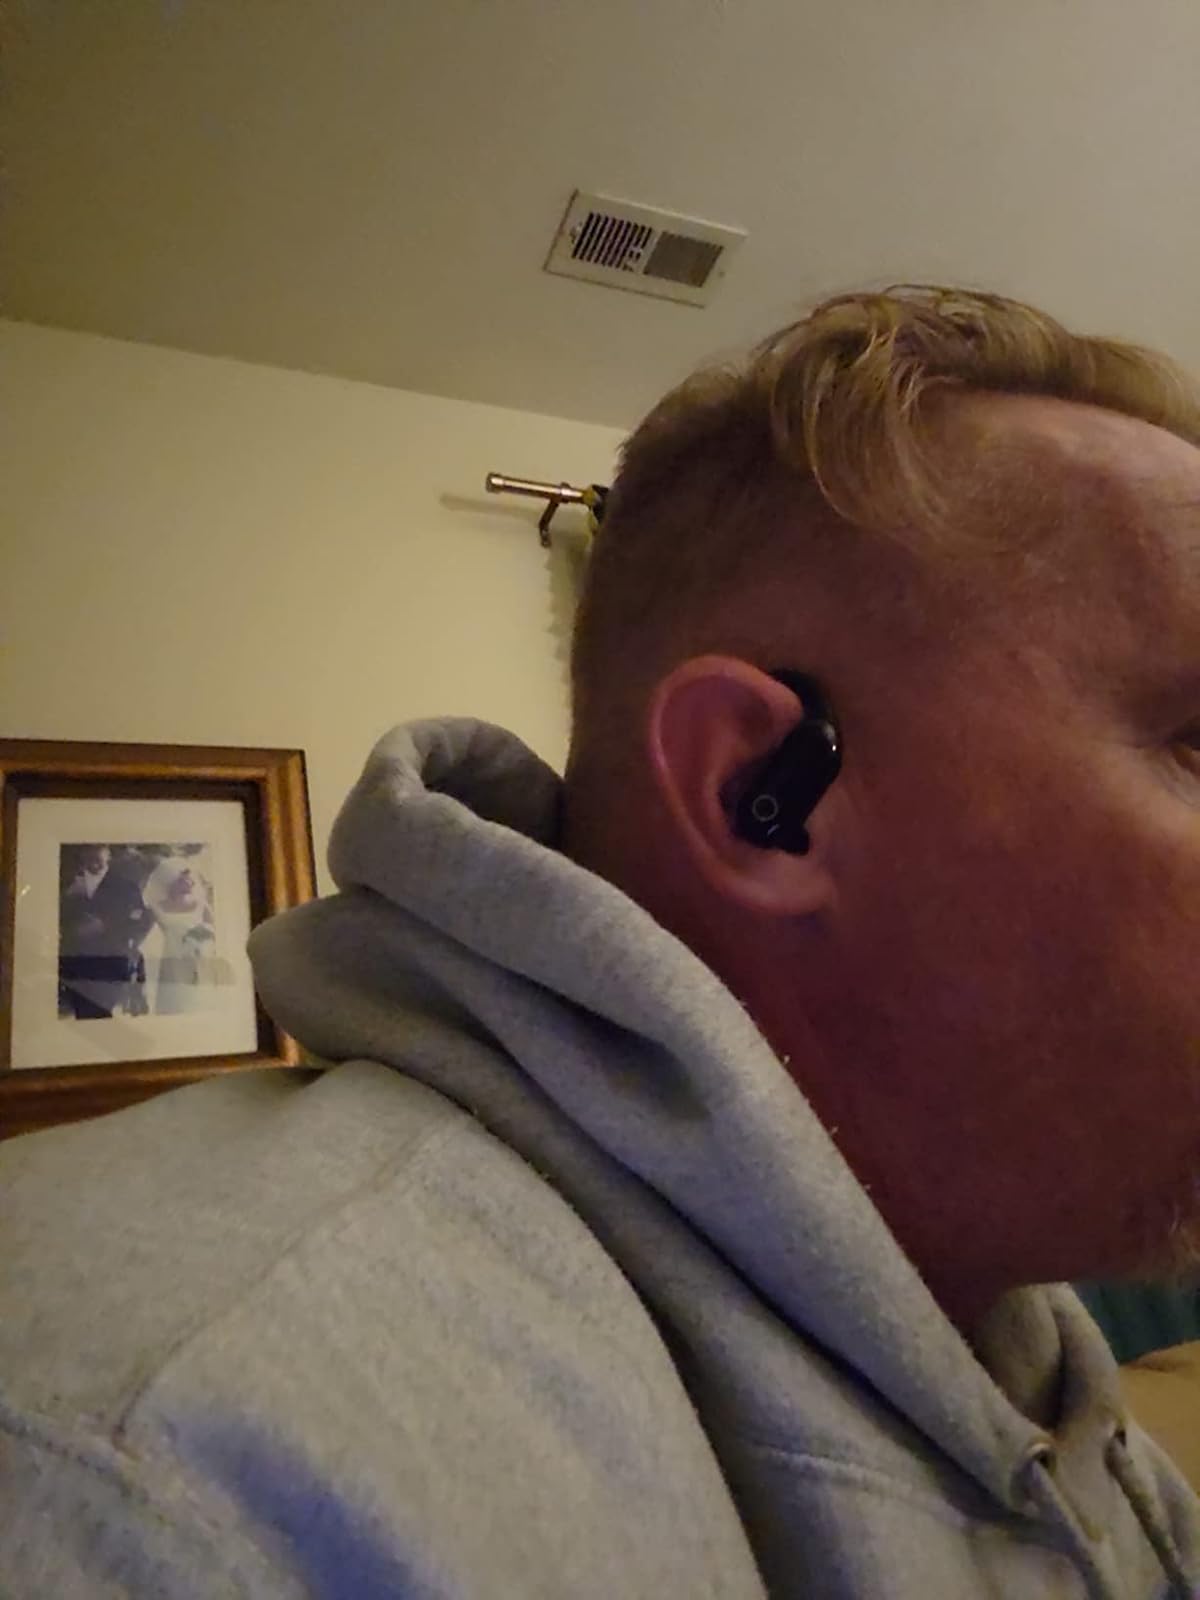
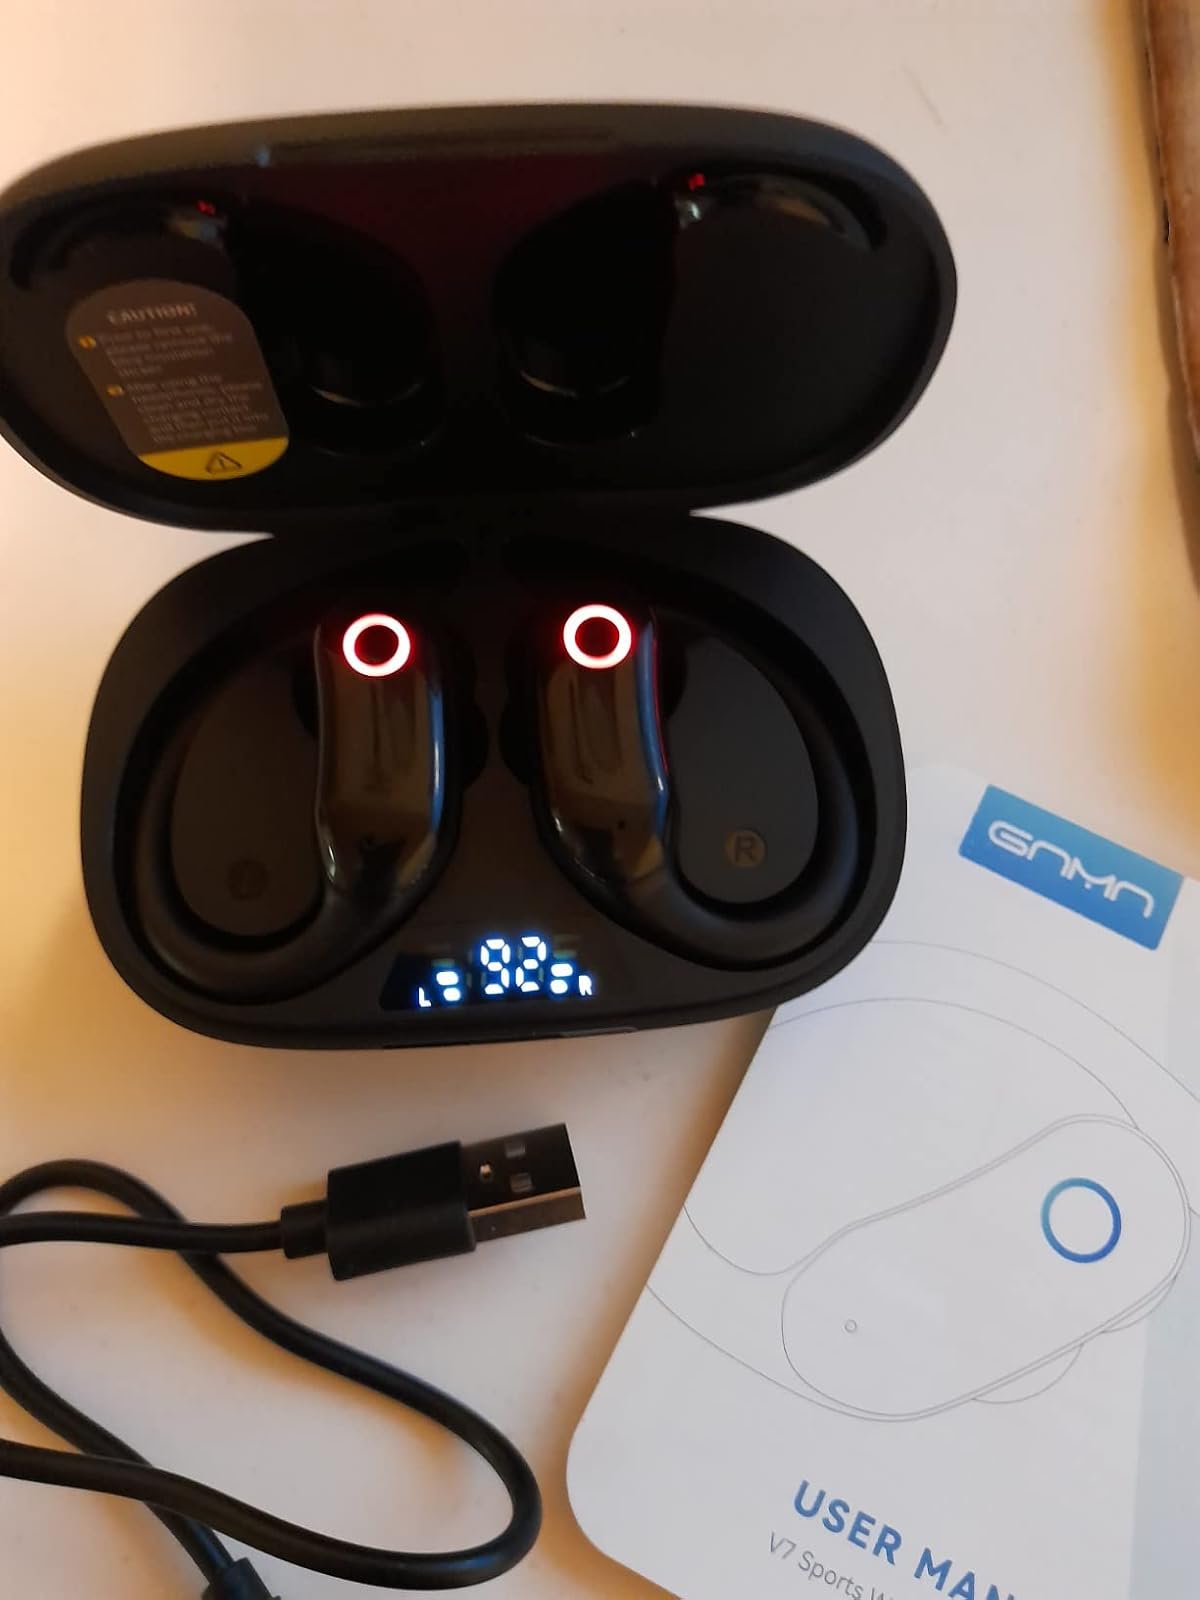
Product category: earbuds
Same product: yes